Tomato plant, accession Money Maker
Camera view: bottom (45 deg); turntable rotation: 270 degrees
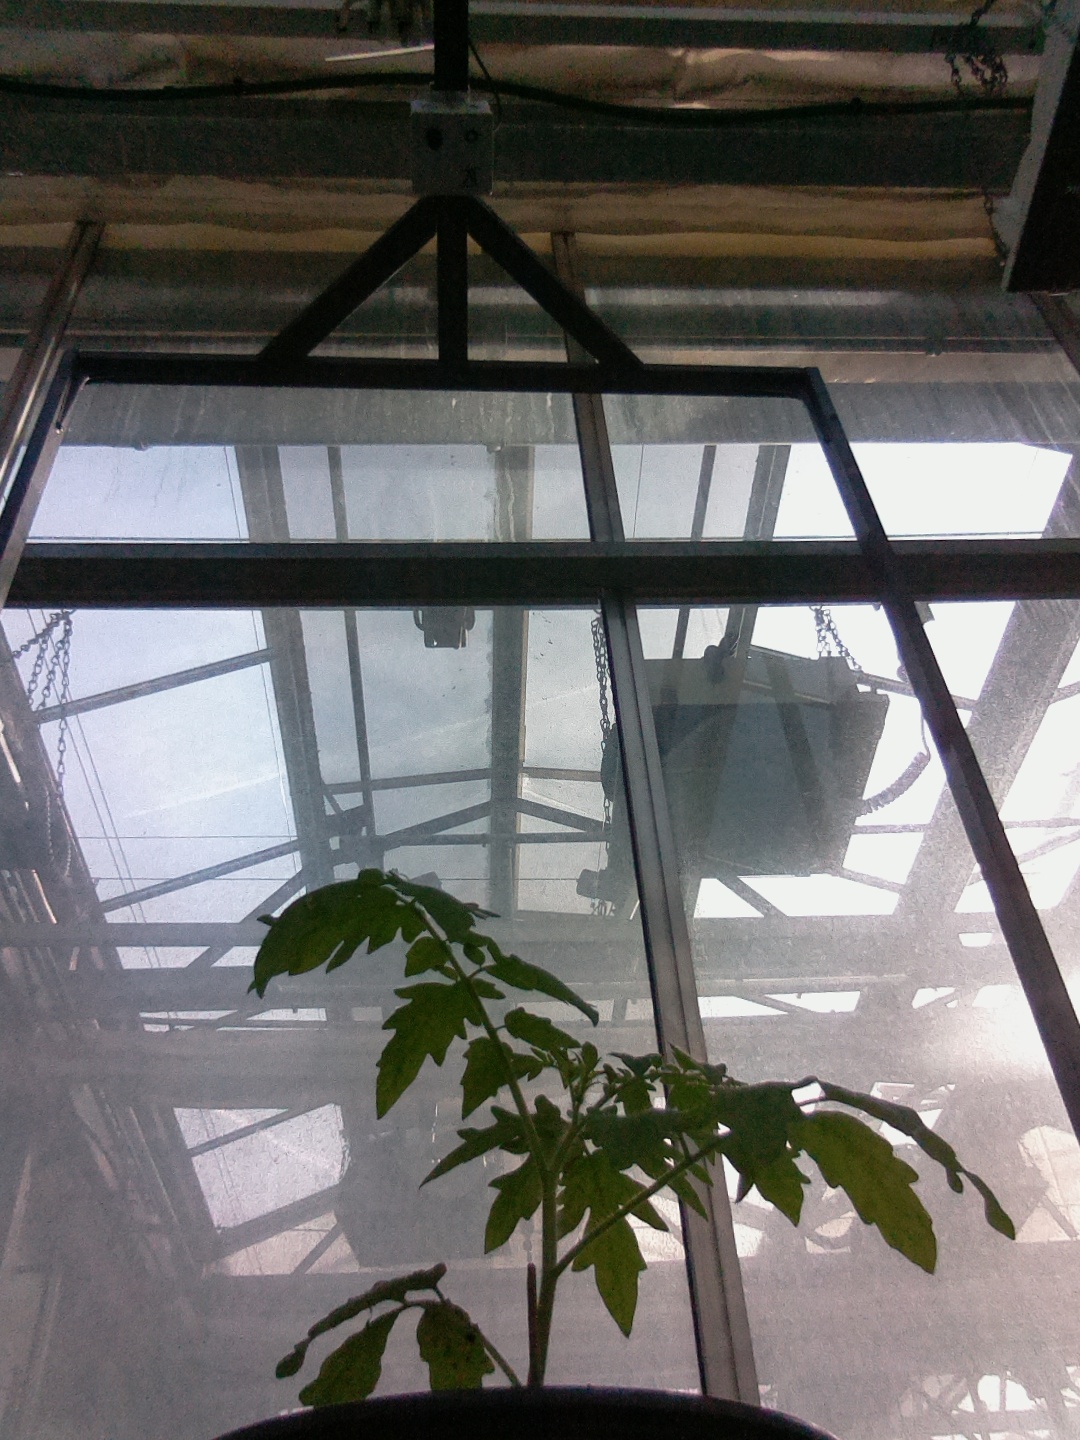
BBCH growth stage 13: 6 of true leaves visible